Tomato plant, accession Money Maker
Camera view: horizontal (90 deg, fisheye); turntable rotation: 60 degrees
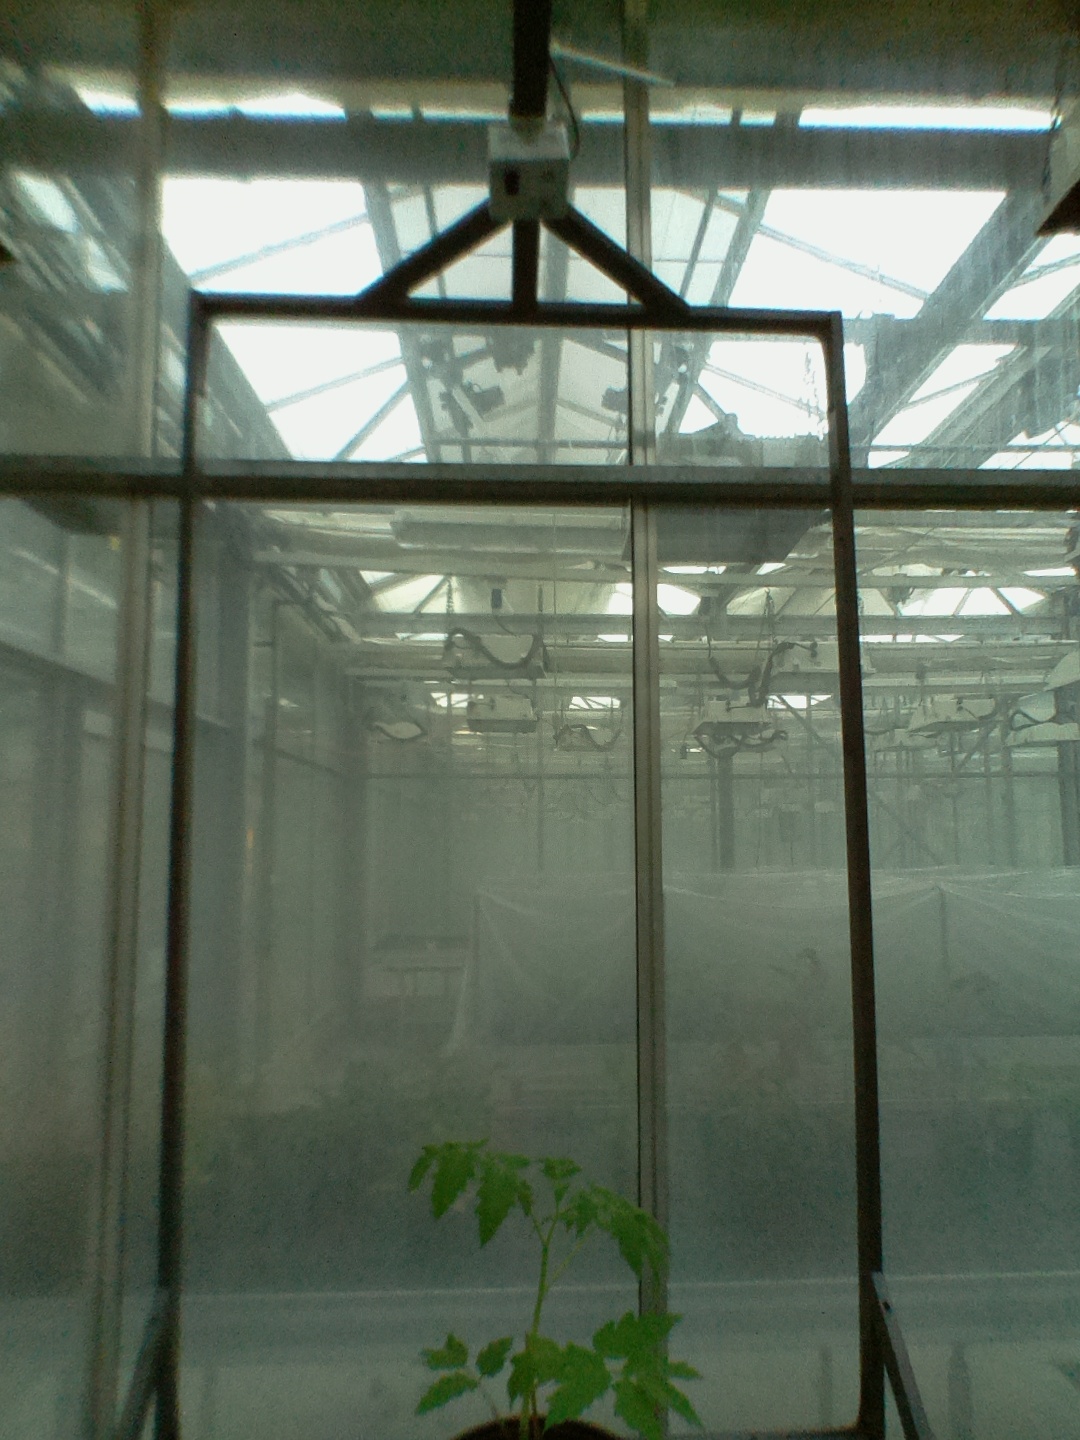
BBCH growth stage 13: 6 of true leaves visible